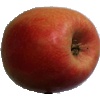
Label: Apple Pink Lady 1